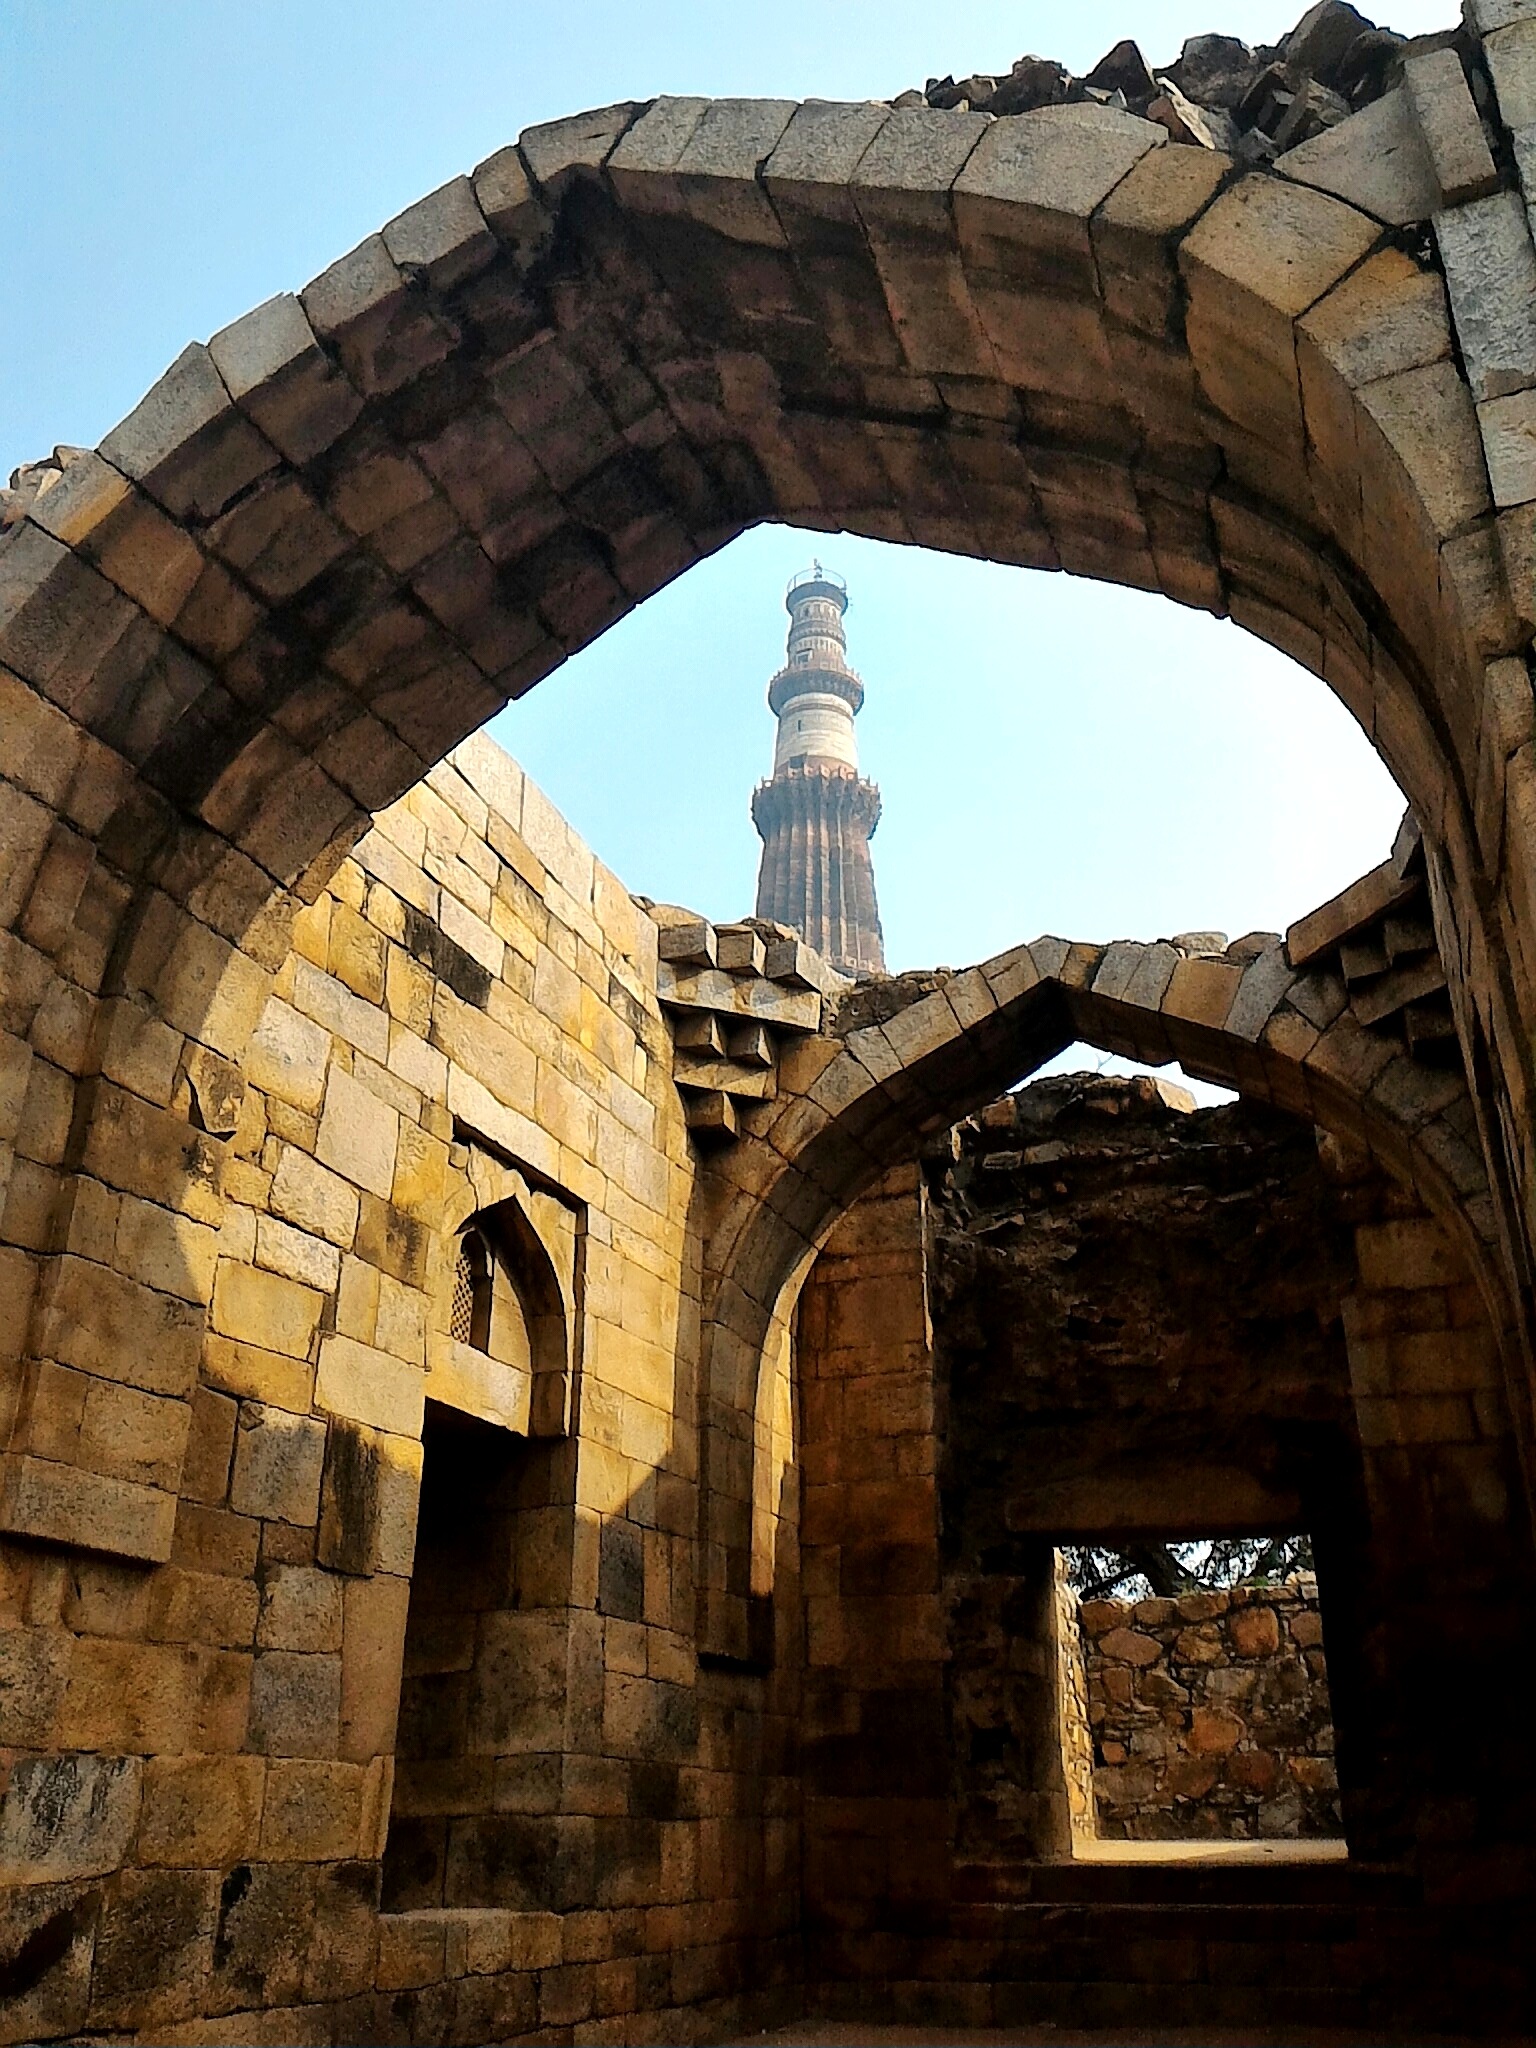
outdoor, rock, architecture, building, wall, travel, arch, landmark, tourism, place of worship, blue sky, tour, temple, ruins, bright, hot, monastery, india, the sun, in the sand, antiques, the dome, archaeological site, the bricks, the frescoes, ancient history, ancient roman architecture